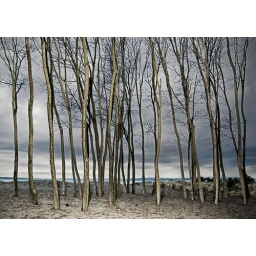
Those wispy trees in the sand at Golden Gardens in Seattle.